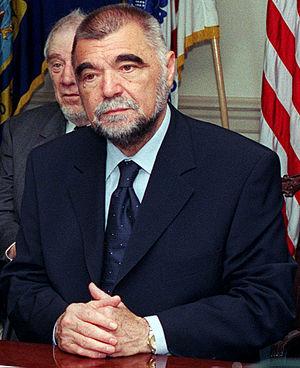
L’élection présidentielle croate de 2005 s'est tenue les dimanche 2 et 16 janvier 2005, afin d'élire le président de la République de Croatie pour un mandat de cinq ans, renouvelable une fois.
L’élection présidentielle croate de 2000 s'est tenue les dimanches 24 janvier et 7 février 2000, afin d'élire le président de la République de Croatie pour un mandat de cinq ans, renouvelable une fois.
Stjepan « Stipe » Mesić, né le 24 décembre 1934 à Orahovica, est un homme d'État croate.